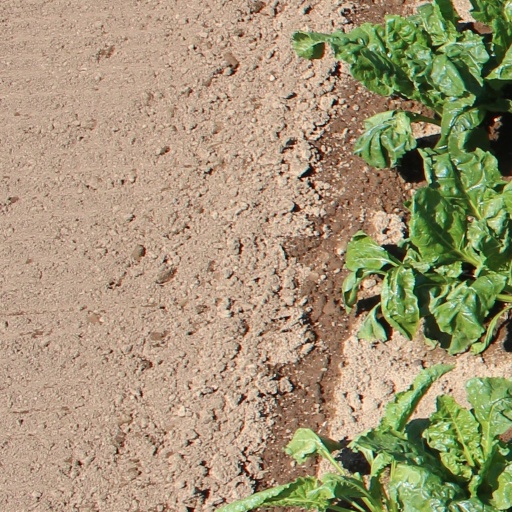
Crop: sugar beet